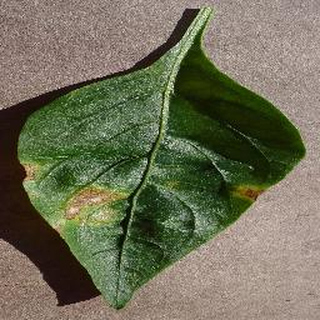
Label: bell_pepper_bacterial_spot